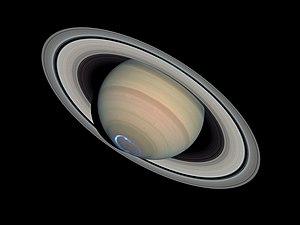
La magnétosphère de Saturne est une cavité créée dans le vent solaire par le champ magnétique de la planète. Découverte en 1979 par la sonde Pioneer 11, la magnétosphère de Saturne est la deuxième plus vaste au sein du système solaire, après celle de Jupiter. La magnétopause, frontière entre la magnétosphère de Saturne et le vent solaire, se trouve à environ vingt fois le rayon de Saturne depuis le centre de la planète, tandis que la queue magnétique s'étire derrière sur des centaines de fois le rayon de la planète.